Commercial Street Historic District (Springfield, Missouri)

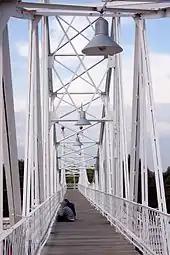
The Jefferson Avenue Footbridge over the railroad tracks is a separately listed historic structure adjacent to the district.

The Commercial Street Historic District is a national historic district located between Washington Ave. and Grant Ave. in Springfield, Missouri, United States. The district encompasses 57 contributing buildings in Springfield's central business district. The district developed between about 1870 and 1935, and it includes representative examples of Romanesque Revival and Victorian style architecture. Notable buildings include the Thos. Murray Building (1908), Fire Station No. 2 (1904), Perkins Hotel (1902–1908), Bank of Springfield (c. 1884), Bakers' Union Hall (1908), Uncle Carl Haden’s Pawn Shop (1902–1910), and Commercial Club (c. 192–1928).